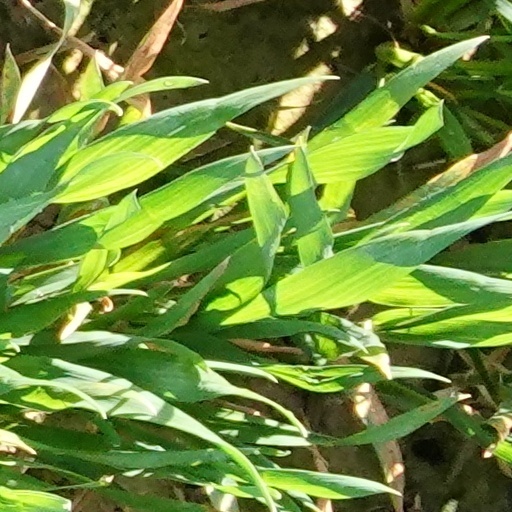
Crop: wheat